Busbie Castle

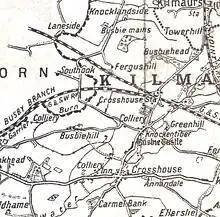
Busbie Castle and its surroundings in 1912.

Ainslie's map of 1822 marks the site of the settlement as Bushby and Armstrong's map of 1775, illustrates Busbie Castle in a ruinous condition, but still with its old woodland policies. The 1860s first edition of the OS shows that a pre-reformation chapel dedicated to the Virgin Mary was situated close to the site of Busbie Castle.